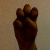
The image shows a hand gesture representing the letter 'E' in Indian Sign Language.